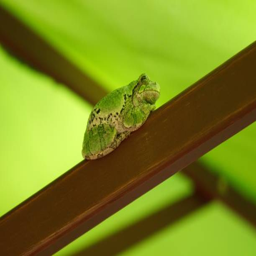
tree frog on an umbrella